Agustín Barrios

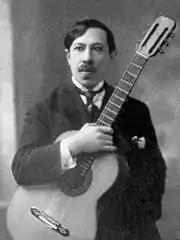
Barrios in 1922

Barrios was famed for his phenomenal performances, both live and on gramophone recordings. Eye-witness testimony from Lope Texera in Caracas Venezuela on April 18, 1932, declared that Barrios was "superior to Segovia whom I saw in London last year". Barrios has been credited as the first classical guitarist to make recordings, in 1909/10, but the earliest known recordings were by guitarists Luis and Simon Ramirez, onto cylinders, for the "Viuda de Aramburo" label, in Madrid, between 1897 and 1901. Barrios sometimes performed in concert in traditional Paraguayan dress (he was partly of Guaraní origin), beginning in 1932 using the pseudonym of Nitsuga Mangoré ('Nitsuga' being Agustín spelled backwards, and 'Mangoré' being the name of a cacique of the South American indigenous group Timbú).